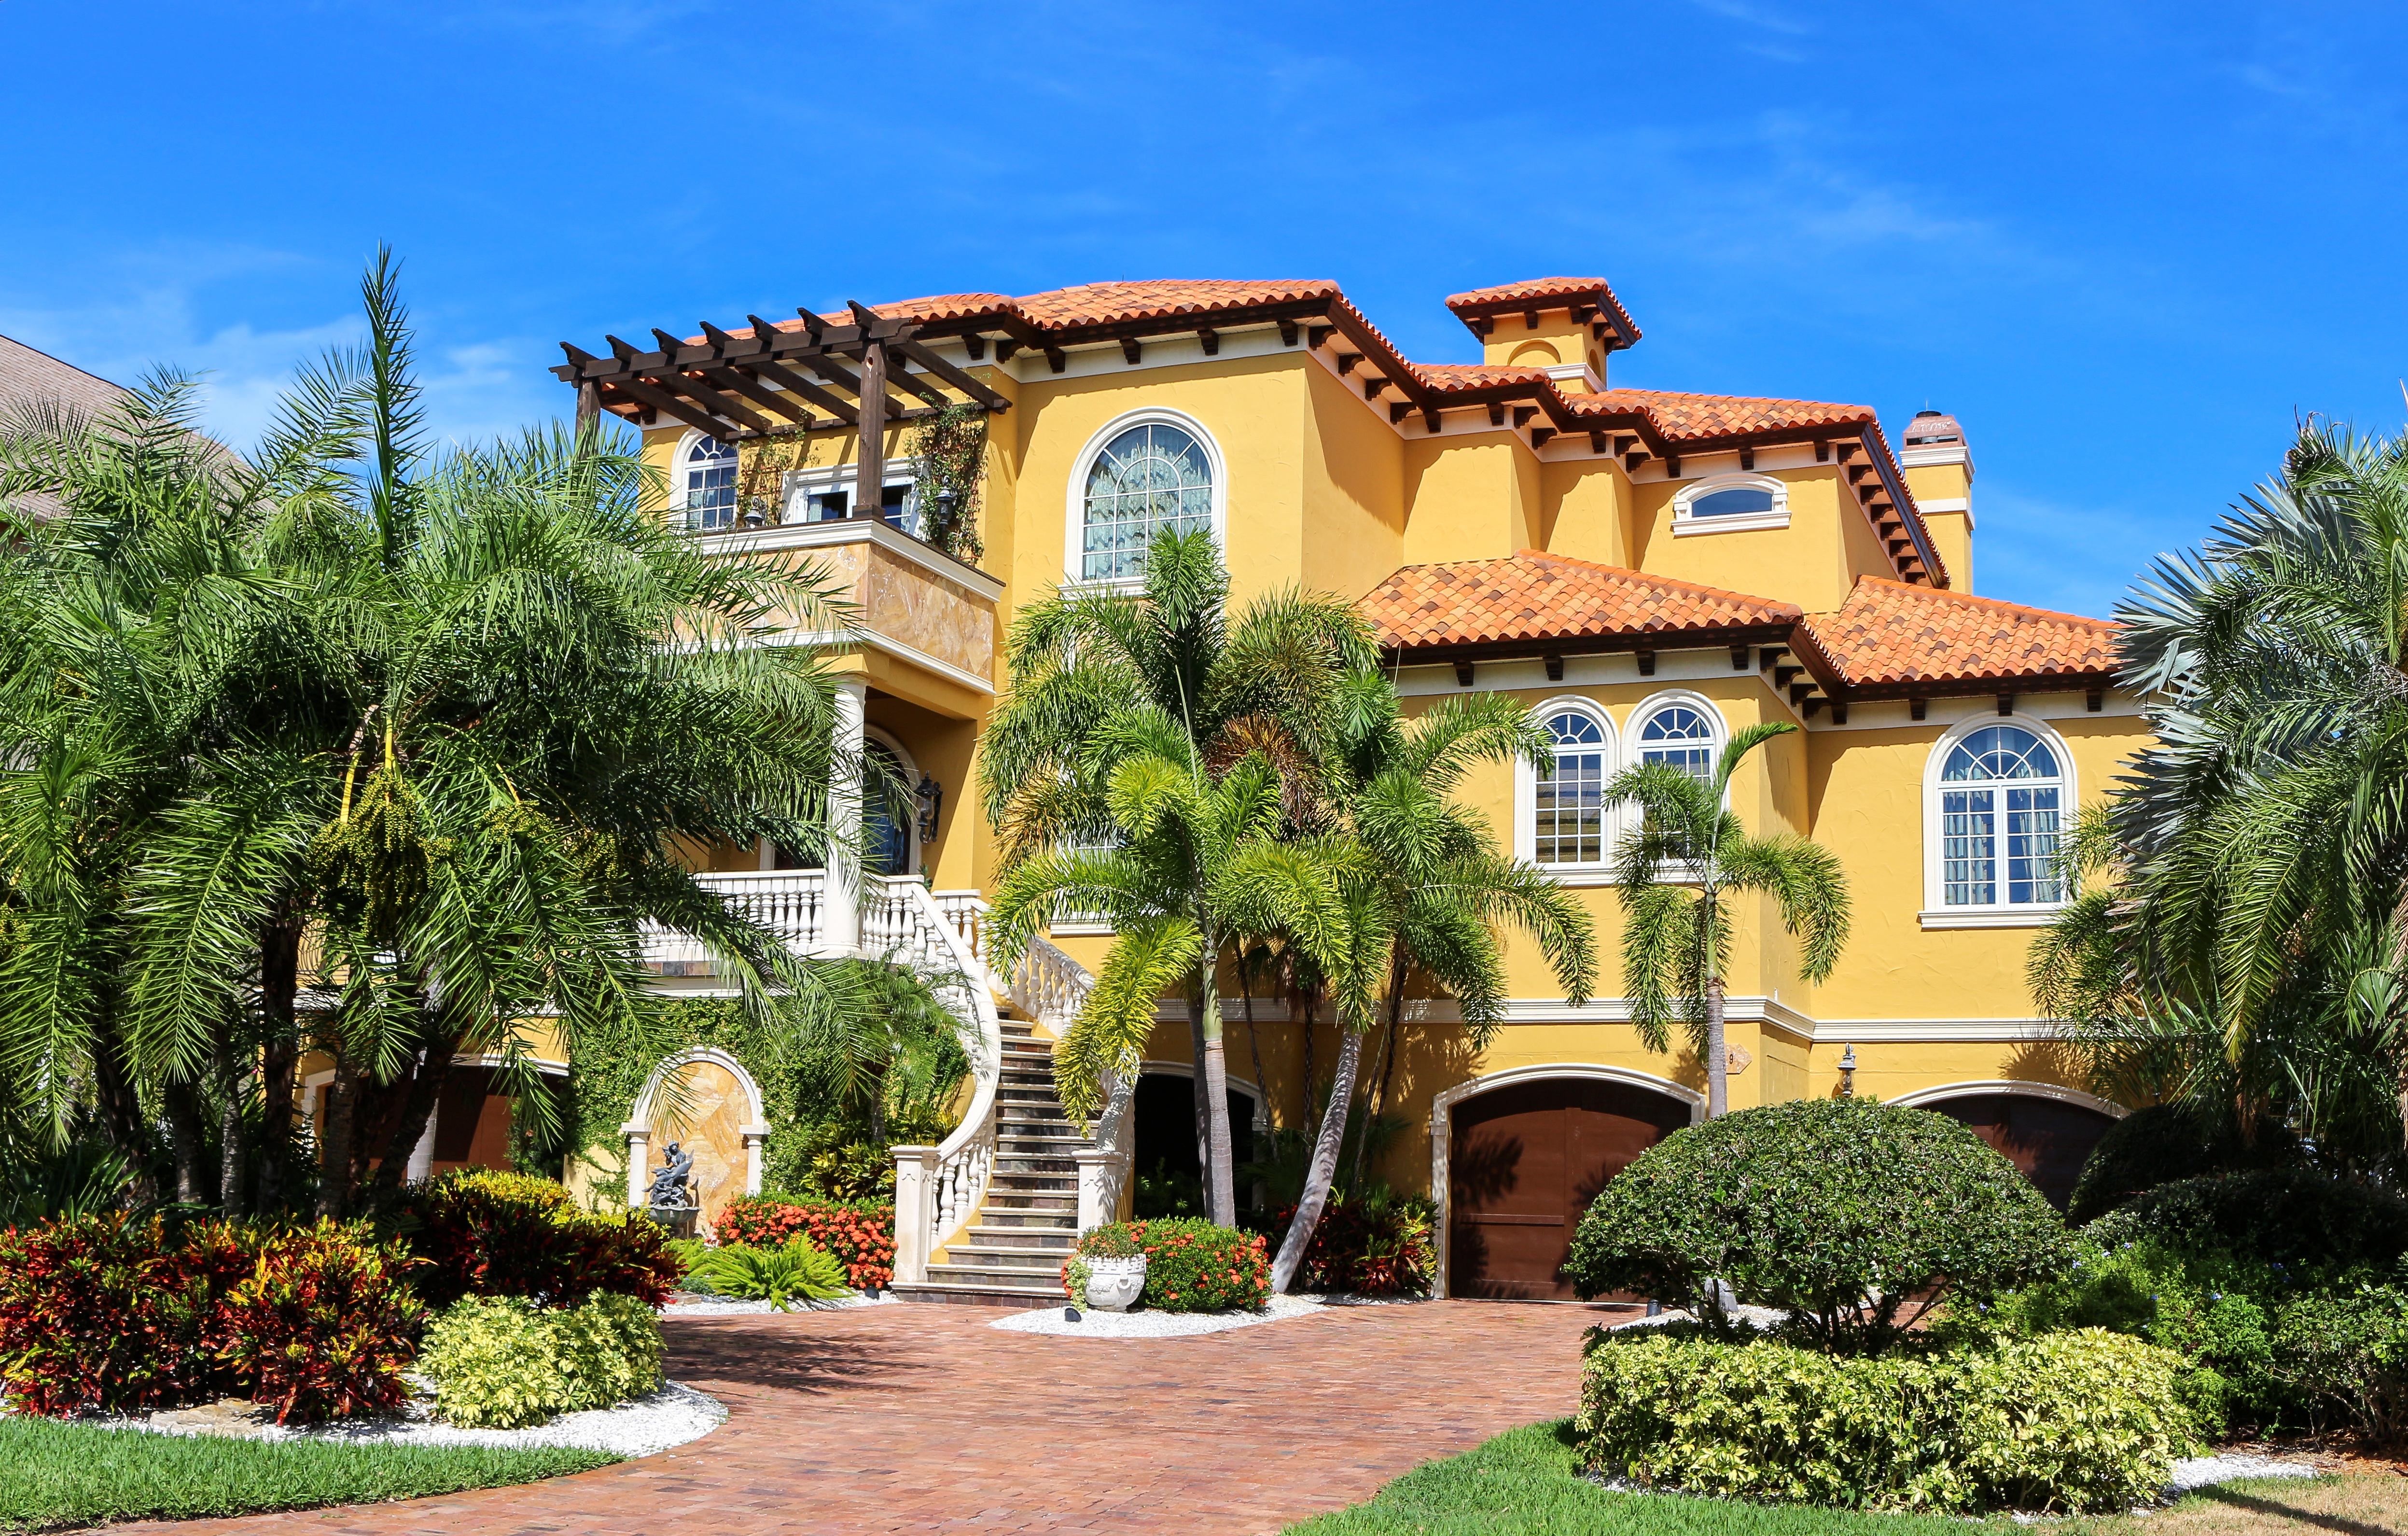
architecture, villa, mansion, house, building, home, vacation, village, cottage, facade, property, housing, resort, estate, chalet, hacienda, neighbourhood, real estate, tropical garden, residential area